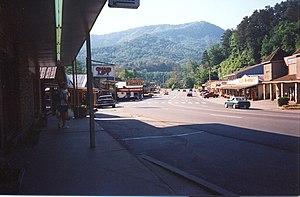
Cherokee est une census-designated place située dans les comtés de Jackson et de Swain dans l’État de Caroline du Nord aux États-Unis. En 2010, sa population est de 2 138 habitants.